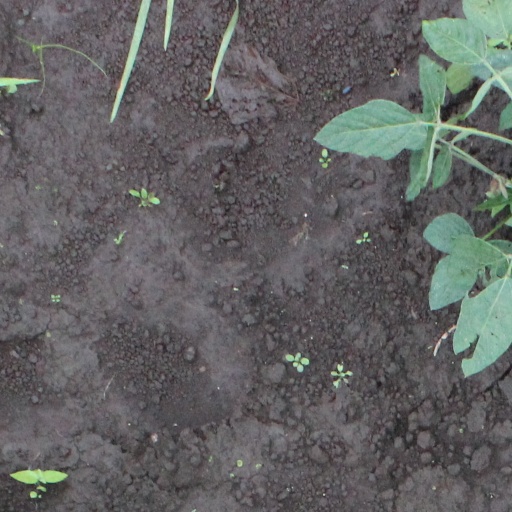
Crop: soybean